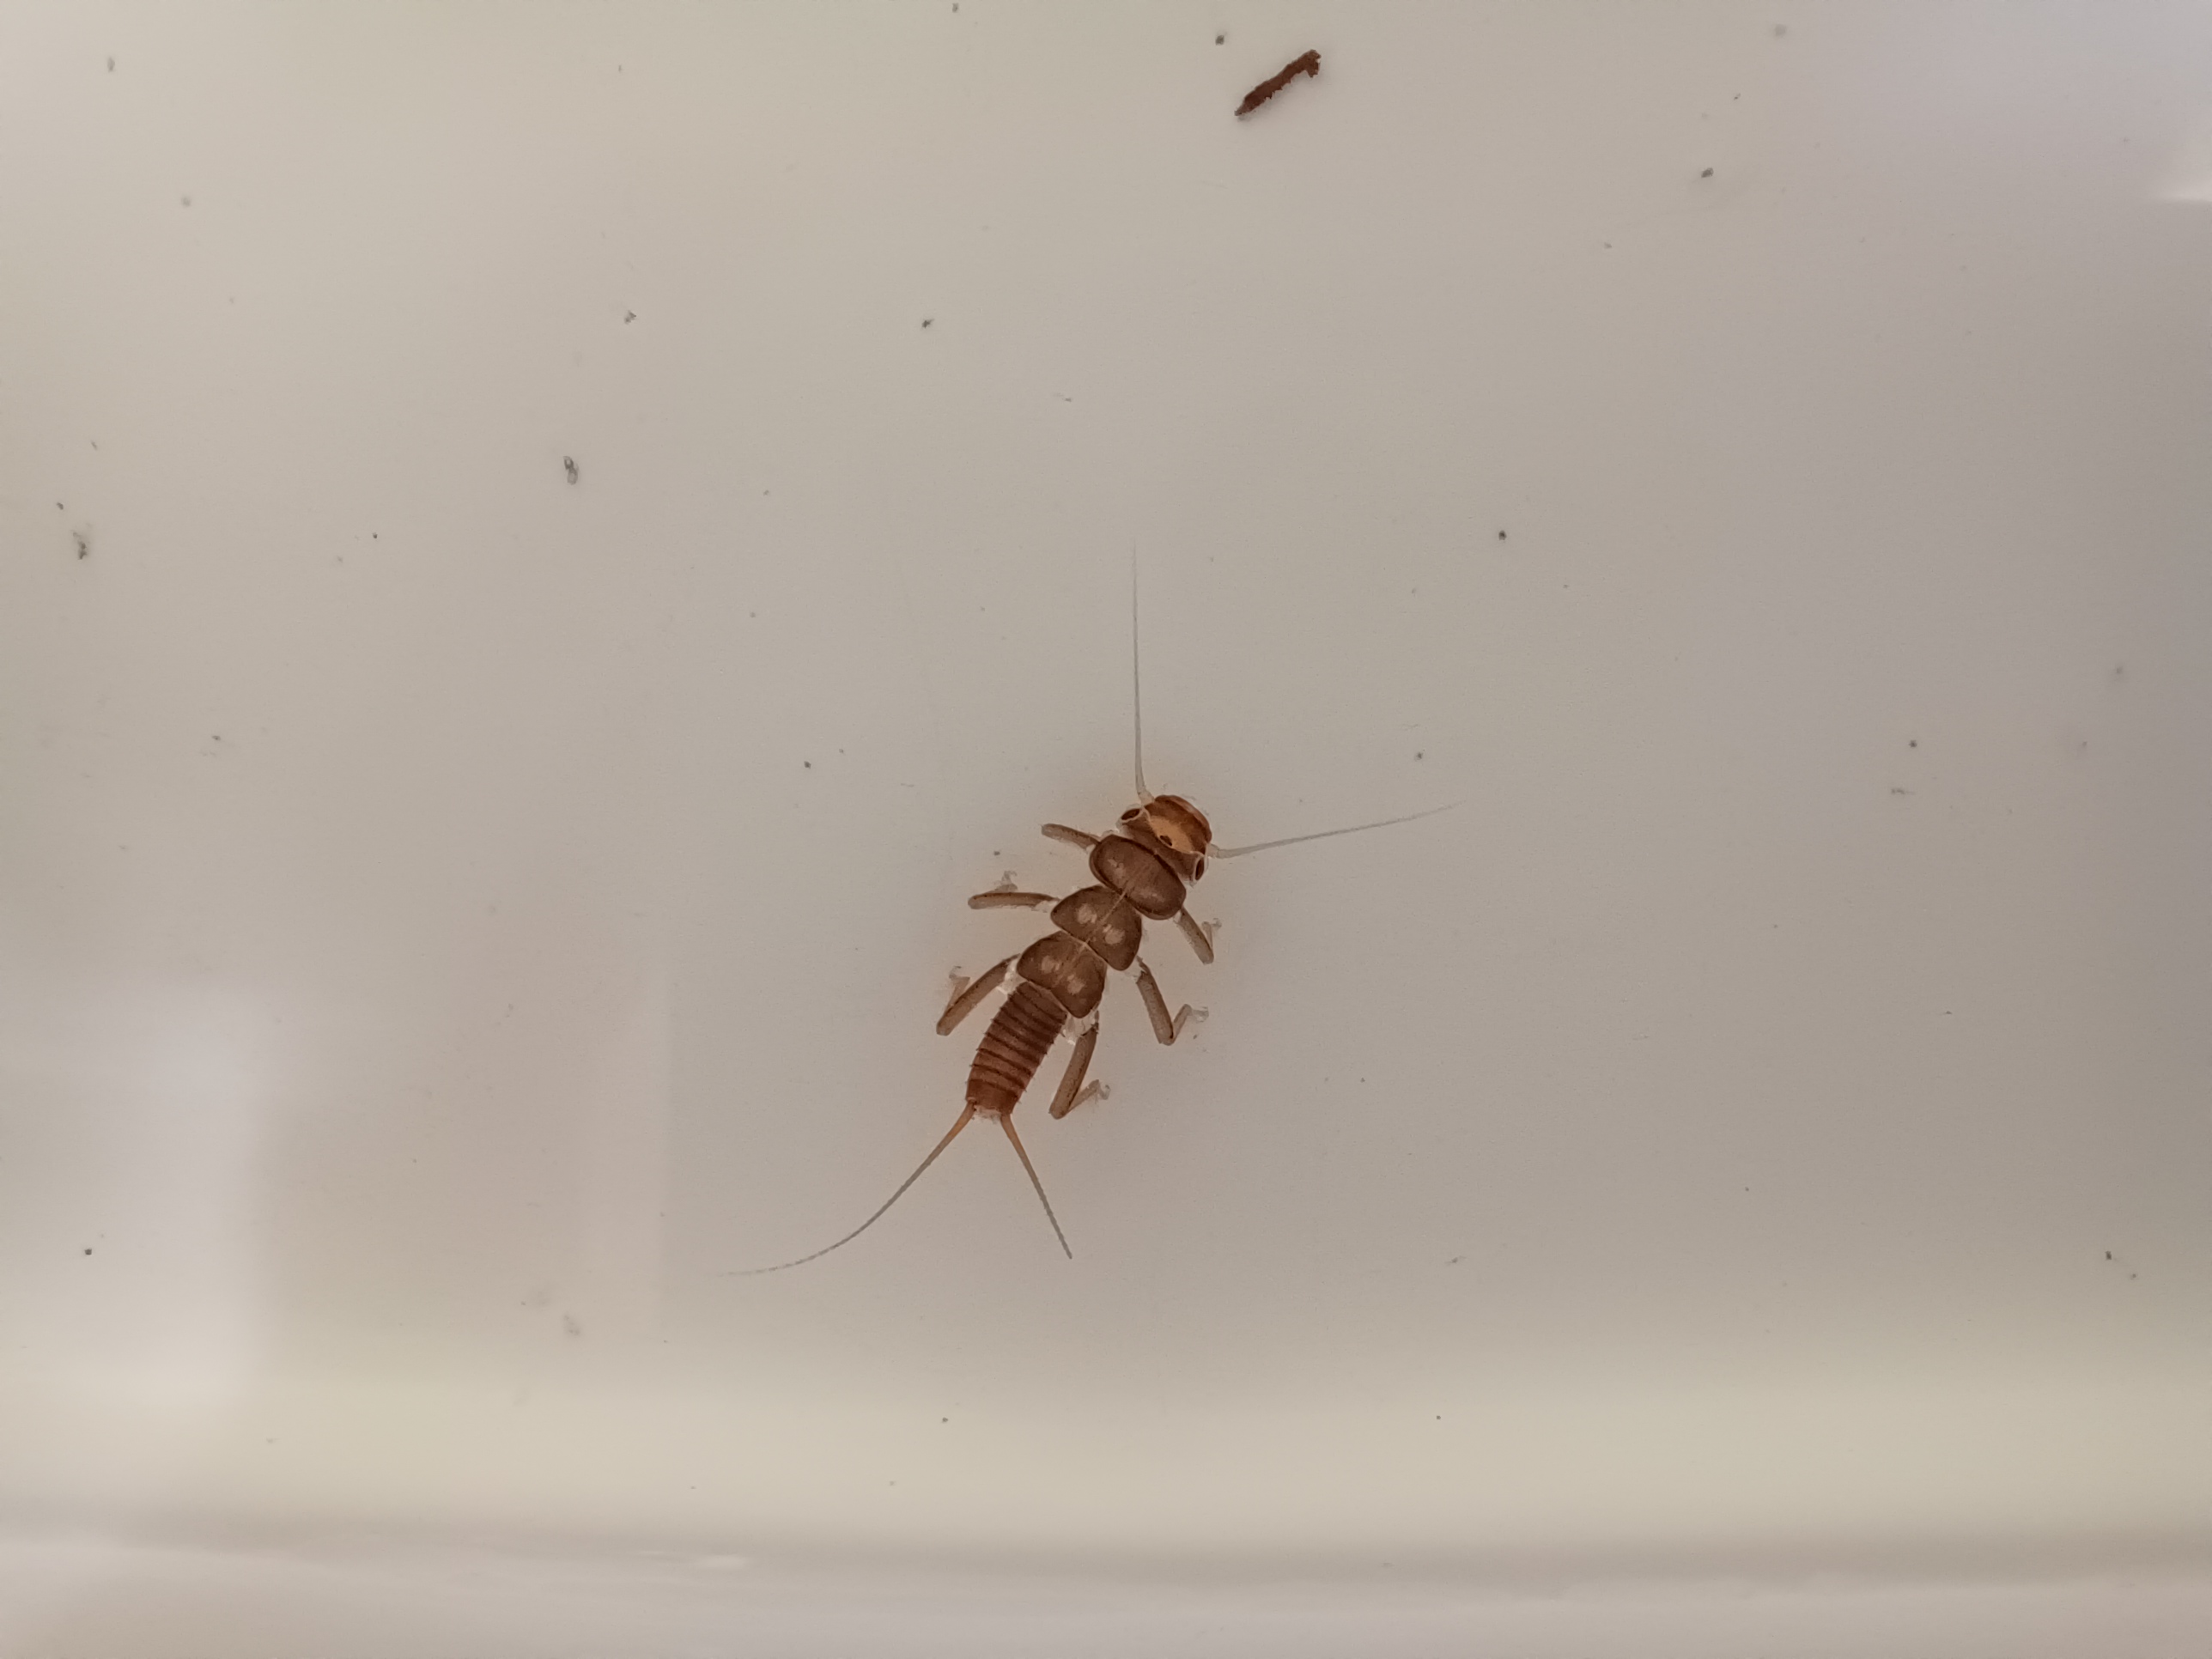
Macroinvertebrate group: stoneflies